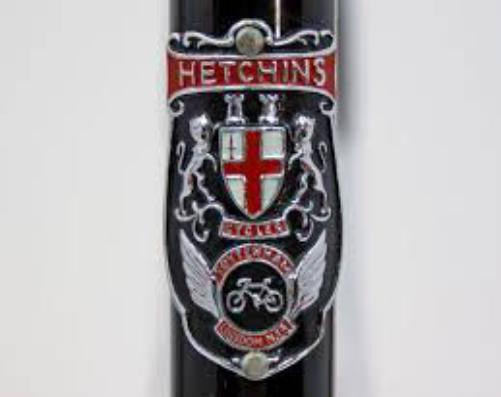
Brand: hetchins
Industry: Transportation